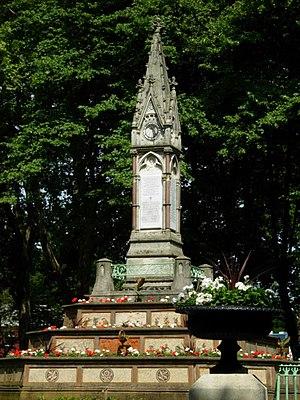
Cette page énumère les photographes qui ont façonné l'image du groupe rock britannique The Beatles.